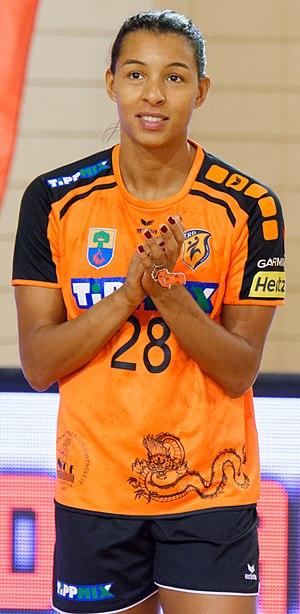
Rencontre retour du 3e tour de la coupe EHF, Issy Paris Hand / Erd. A Issy Les Moulineaux, le 18 novembre 2017.